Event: Nepal Earthquake
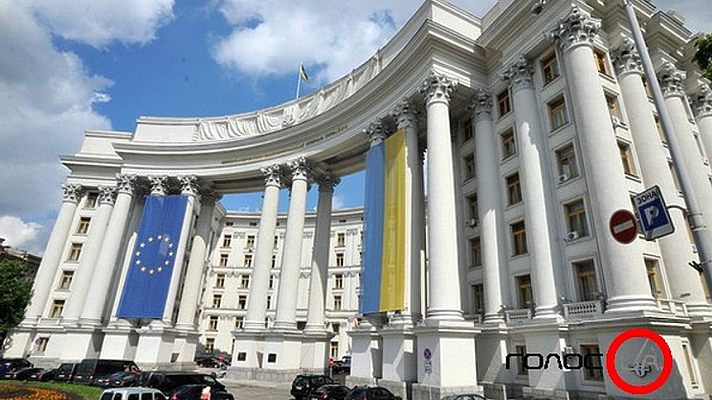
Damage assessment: no_damage